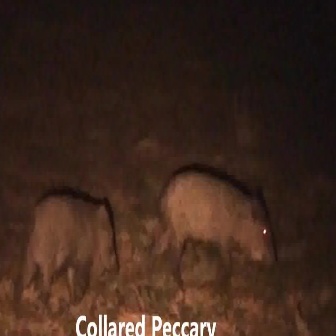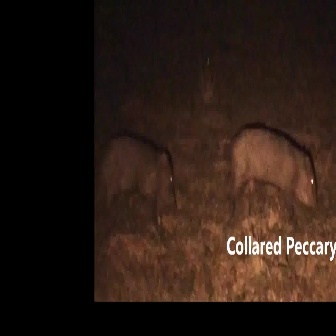
  Please identify the target specified by the bounding box [145,169,275,299] in the first image and locate it in the second image. Return the coordinates in [x_min,y_min,x_max,y_max] format.
Answer: [224,125,316,216]